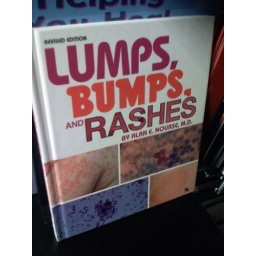
I book I saw in the Loyola library